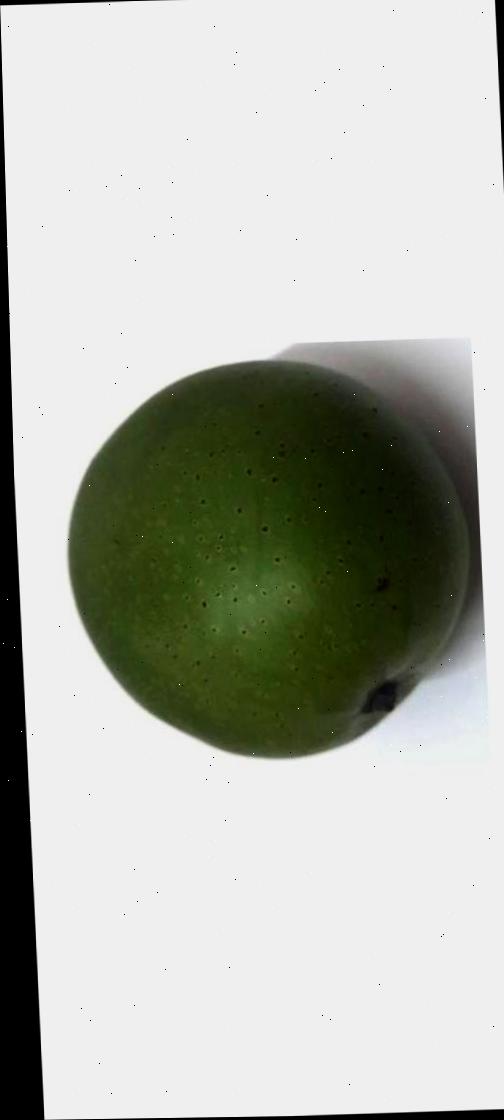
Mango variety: Ashshina Zhinuk